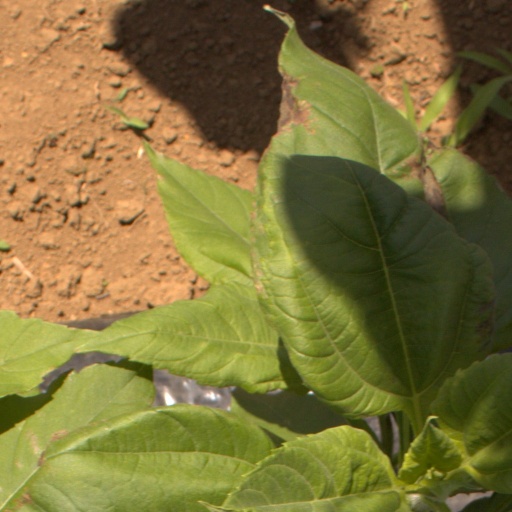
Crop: Jerusalem artichoke